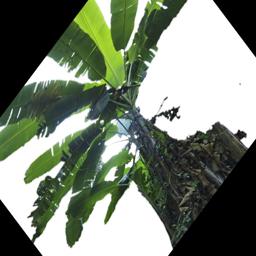
Label: BHIMKOL